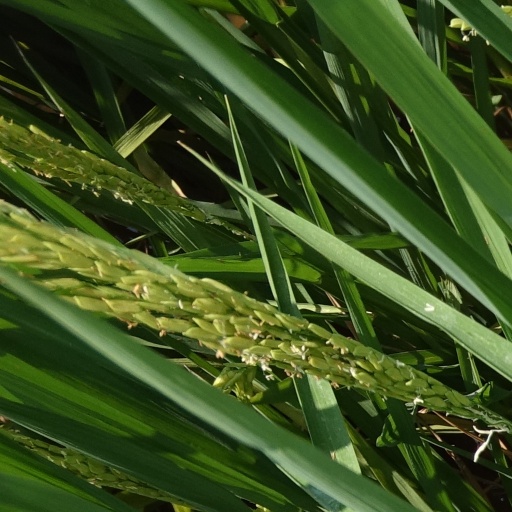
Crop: rice